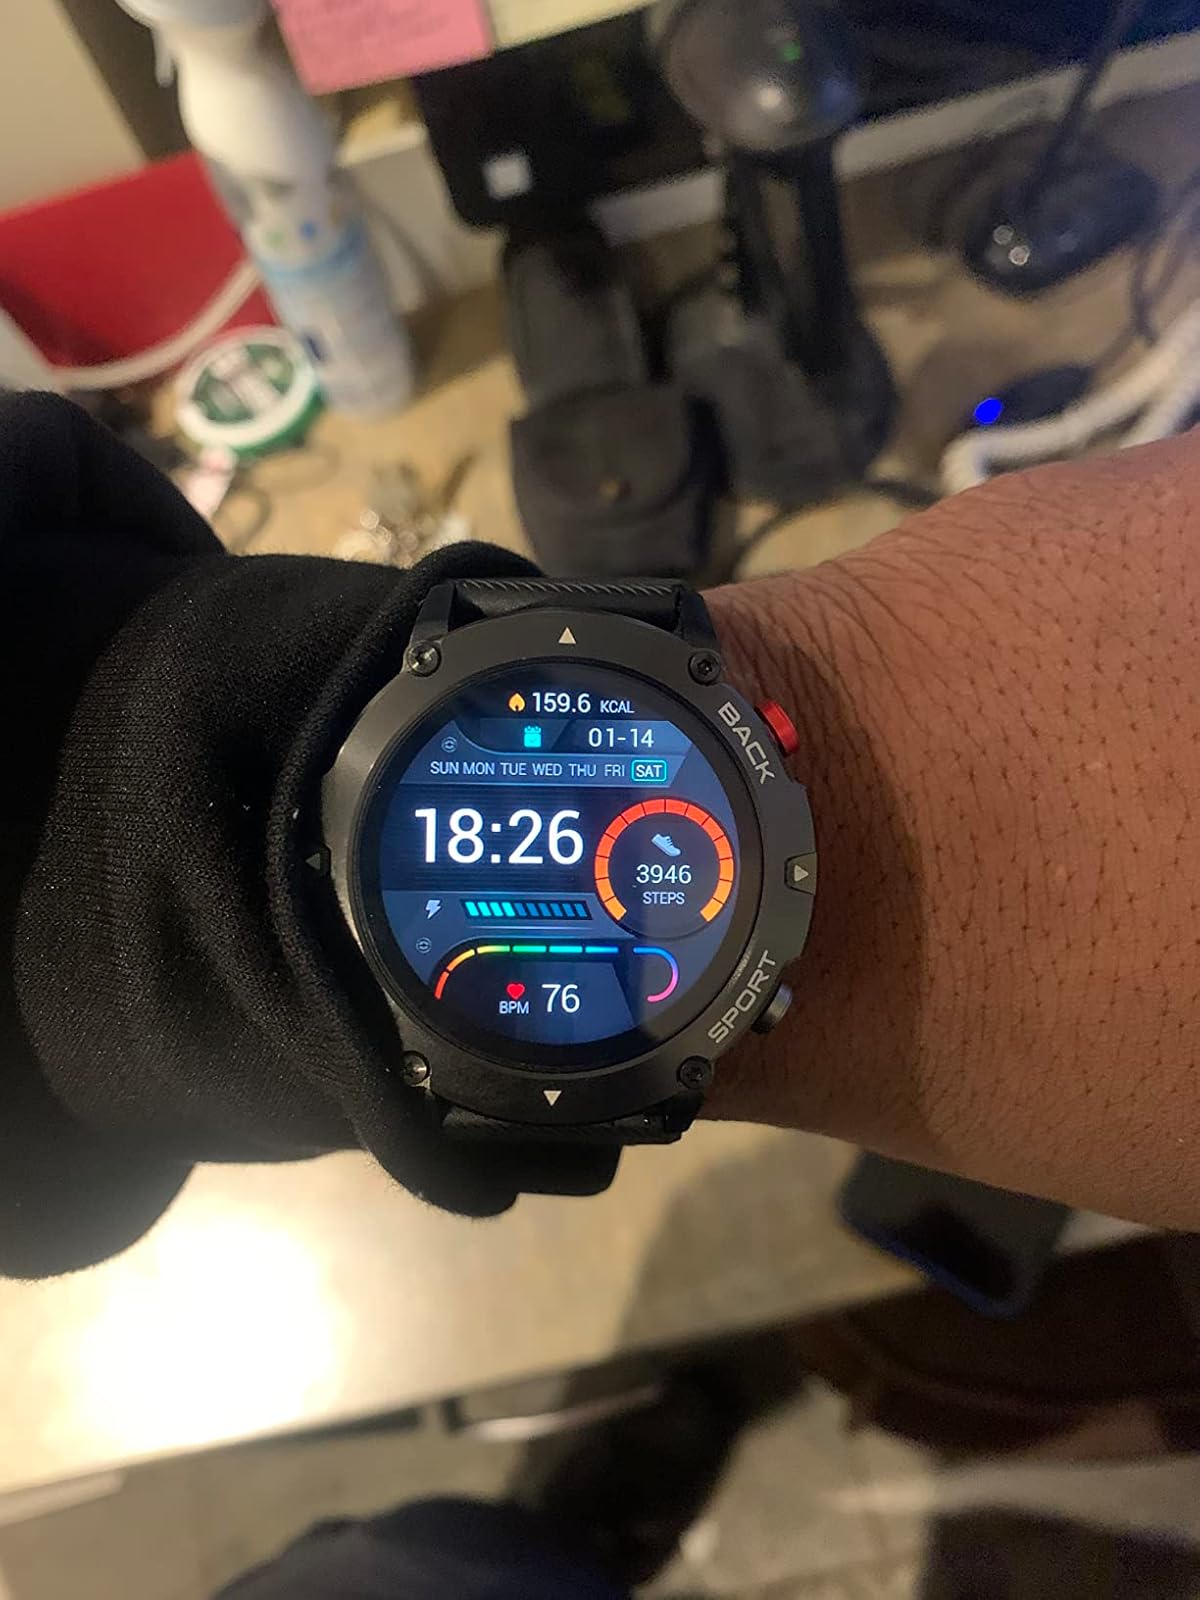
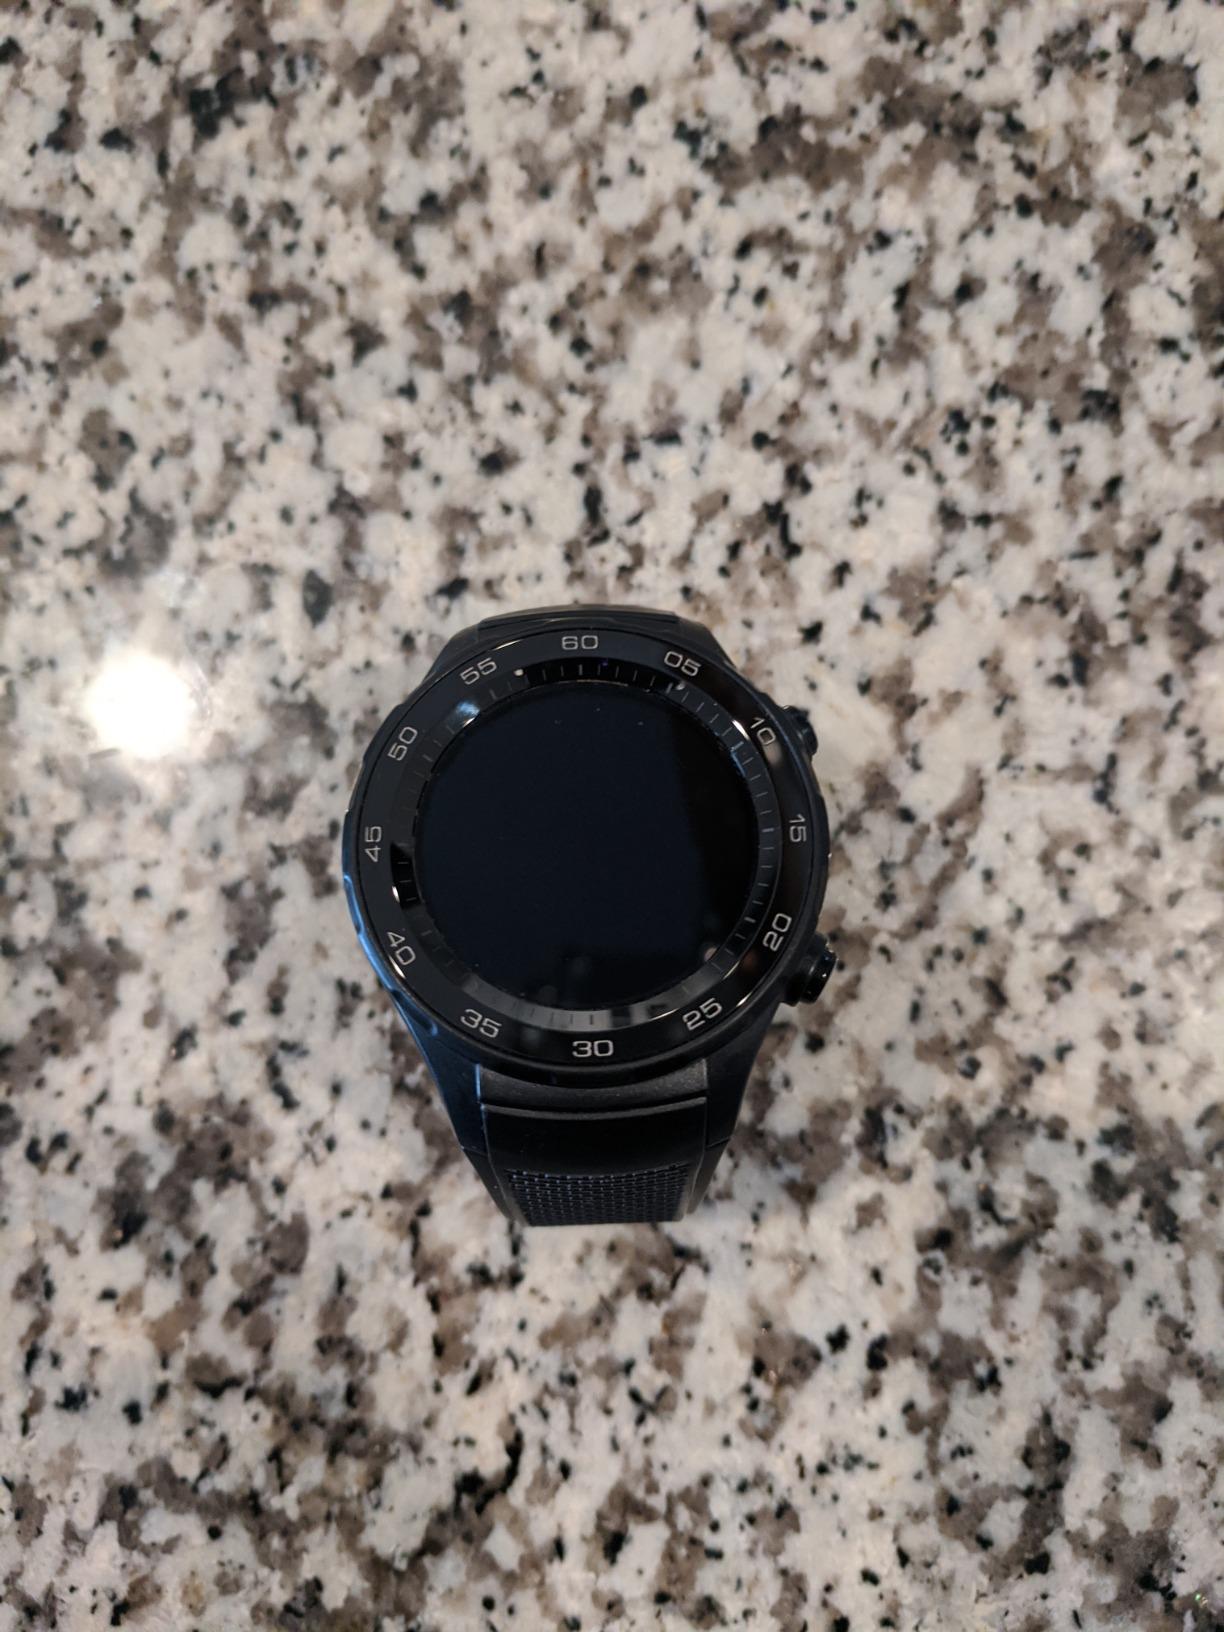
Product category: smartwatch
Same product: no